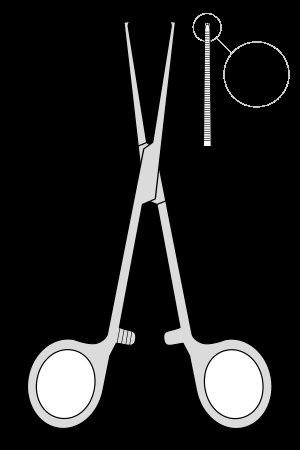
L’amniotomie ou rupture artificielle des membranes est une intervention qui consiste à rompre la poche des eaux. Lors d'une contraction, la sage-femme ou le médecin réalisent l'amniotomie en griffant les membranes à l'aide un instrument appelé amniotome.